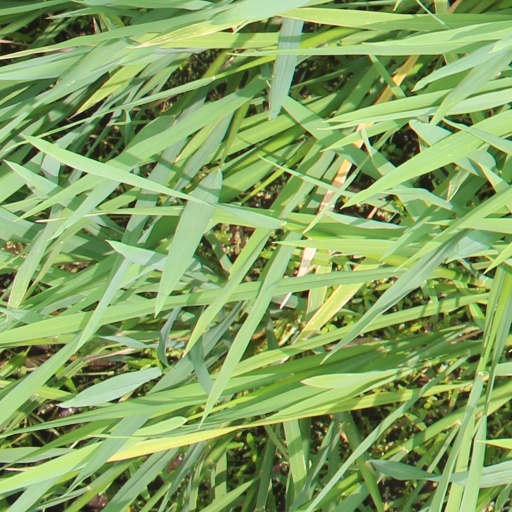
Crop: rice